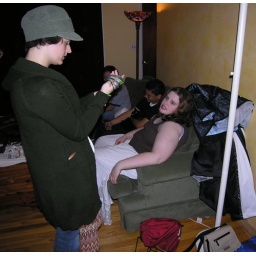
Finally Zoe is home and everyone is in their comfy clothing (and shoes).